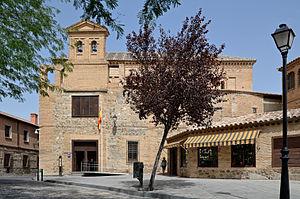
Synagogue El Tránsito de Tolède - Espagne Español: Sinagoga del Tránsito - Toledo
Le philoséfaradisme est un concept idéologique et un mouvement d'opinion qui émerge en Espagne au milieu du XIXᵉ siècle et qui revendique l'héritage juif de l'Espagne, représenté par les descendants des Juifs séfarades expulsés en 1492 par les Rois catholiques. Ce mouvement vise en outre à se rapprocher de ces Juifs dispersés tout autour du bassin méditerranéen et à les réintégrer dans la culture espagnole et en leur accordant même la nationalité espagnole.
Inaugurée en 1357 par Samuel Halevi Abulafia, trésorier de Pierre le Cruel, cette synagogue est transformée en église lors de l'expulsion des juifs d'Espagne en 1492. Elle devient l'église el Transito par référence à la Dormition de la Vierge. C'est aujourd'hui un musée.